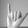
ASL letter: Y